Canadian National Railway

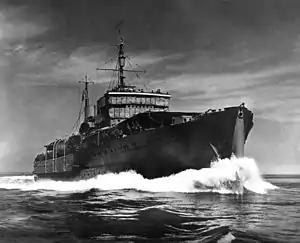
as an armed merchant cruiser in 1942

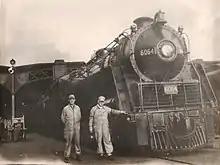
CN coal fired steam engine 6064 with engineer Carl Bruner (right) and colleague

Swan Hunter and Wigham Richardson of Wallsend, England, built and for the Grand Trunk Pacific Railway in 1910. In 1930 Cammell Laird of Birkenhead, England, built , "Prince Henry" and "Prince Robert". "Prince Henry" was sold in 1937. "Prince George" was destroyed by fire in 1945. "Prince David" and "Prince Robert" were requisitioned in 1939 as Royal Canadian Navy armed merchant cruisers, converted into landing ships in 1943, and sold in 1948. In 1948 a second "Prince George" was built by Yarrows Limited, becoming CN's sole remaining Pacific Coast passenger liner. She was switched from scheduled routes to pleasure cruises, and was the last CN ship that served the west coast. After a fire in 1975 she was sold in 1976 (first to British Columbia Steamship Company and finally Wong Brother Enterprises) before finally being sold to Chinese breakers in 1995 (and sank on her way to China in 1996 in Unimak Pass).